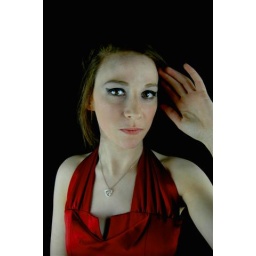
una in red dress